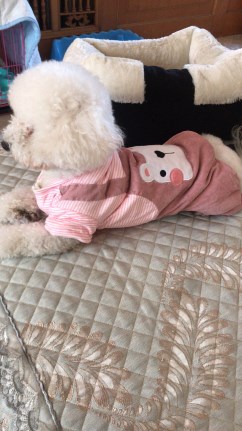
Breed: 3083-n000117-Bichon_Frise